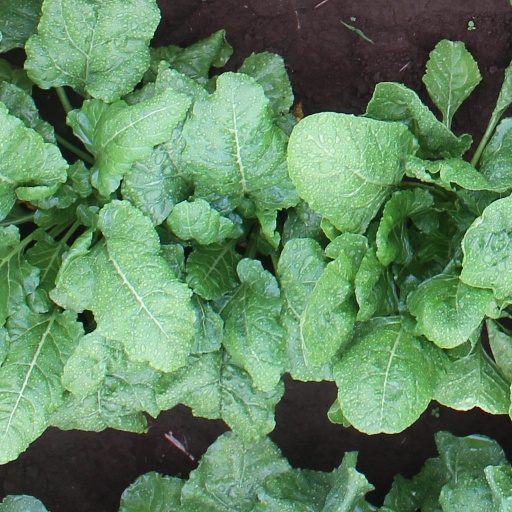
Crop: sugar beet